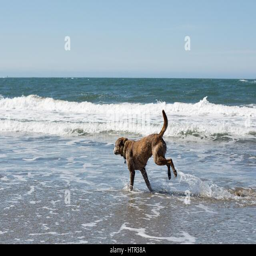
a large brindle dog playing at a beach